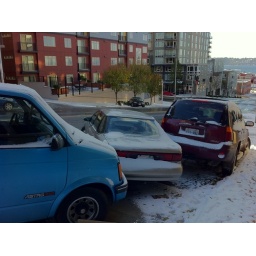
Check the black car against the tree in background!